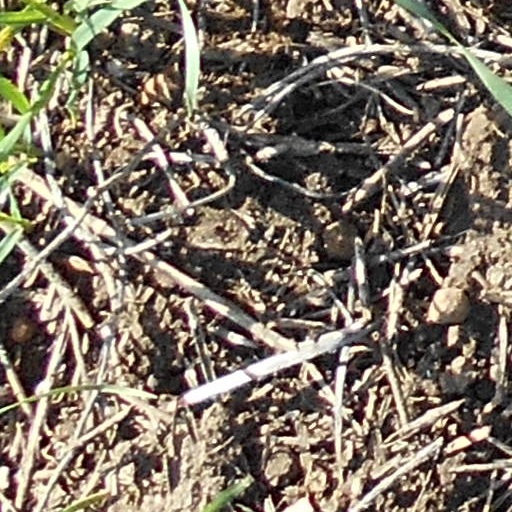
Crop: wheat